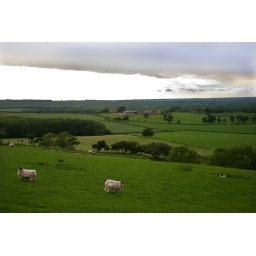
opening in the green sky - the sun is pushing away the rain